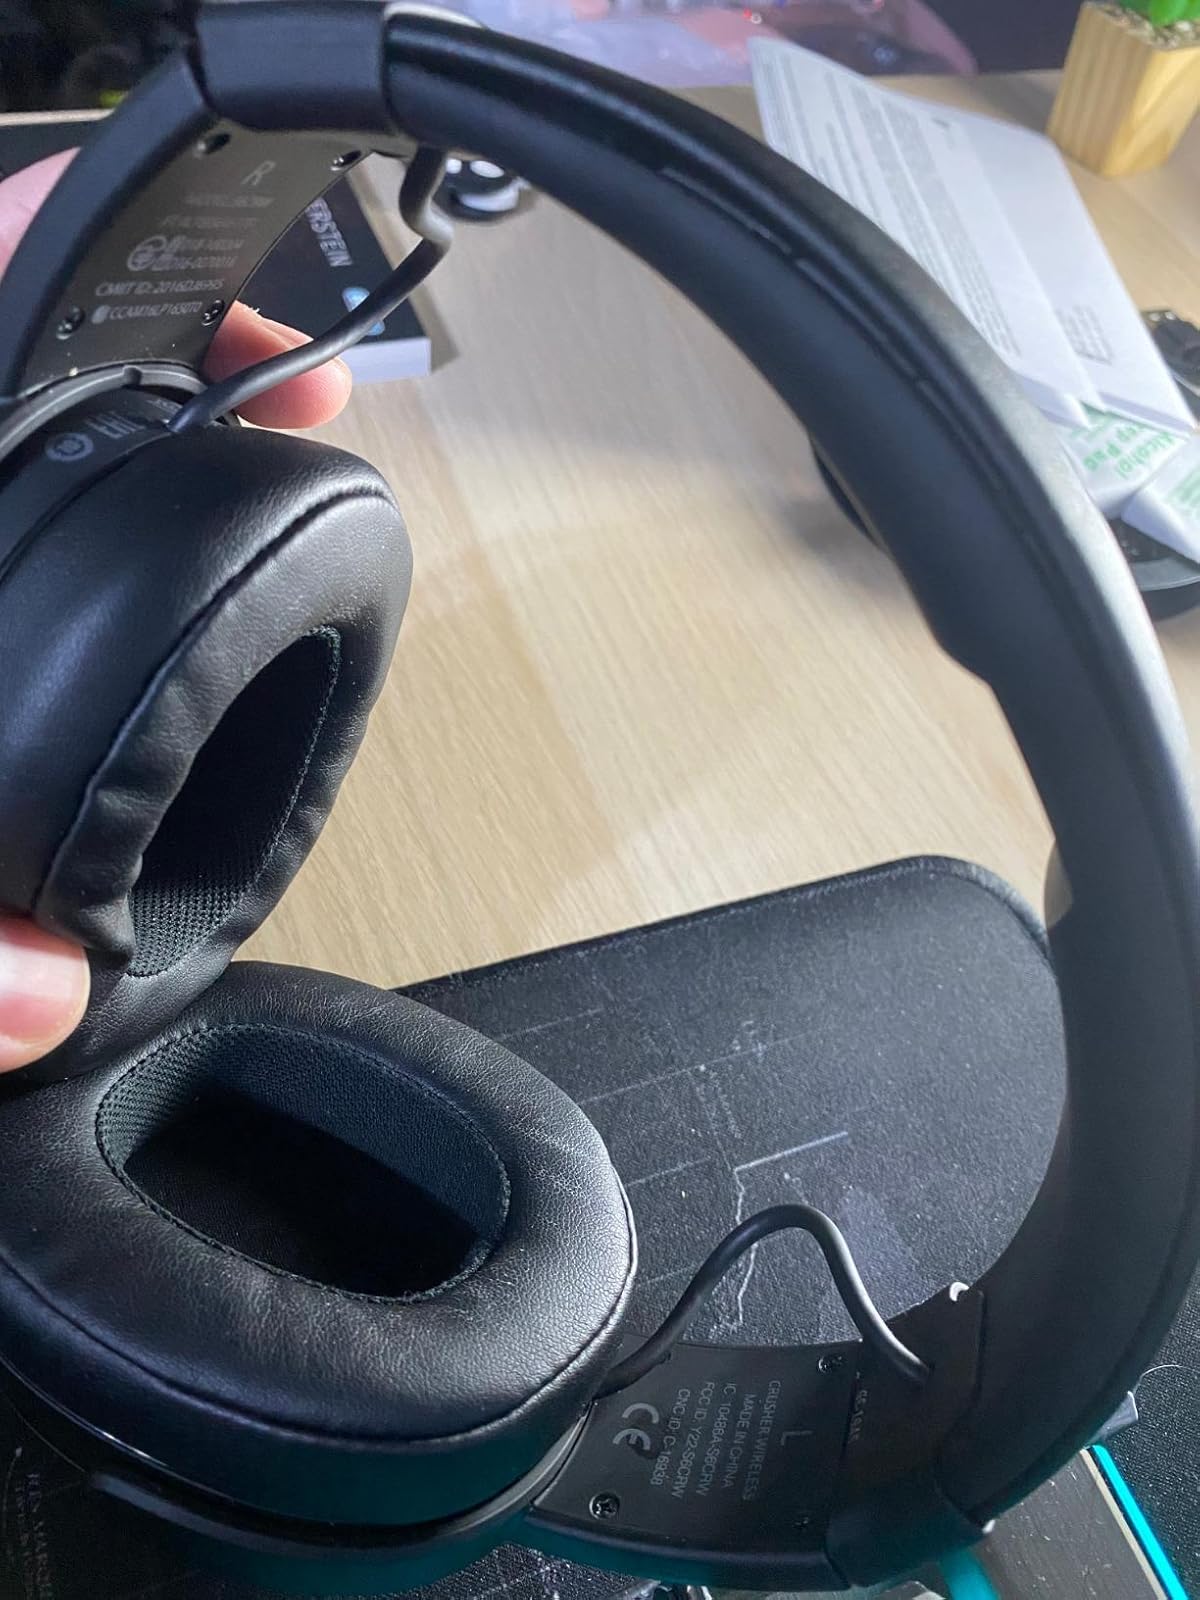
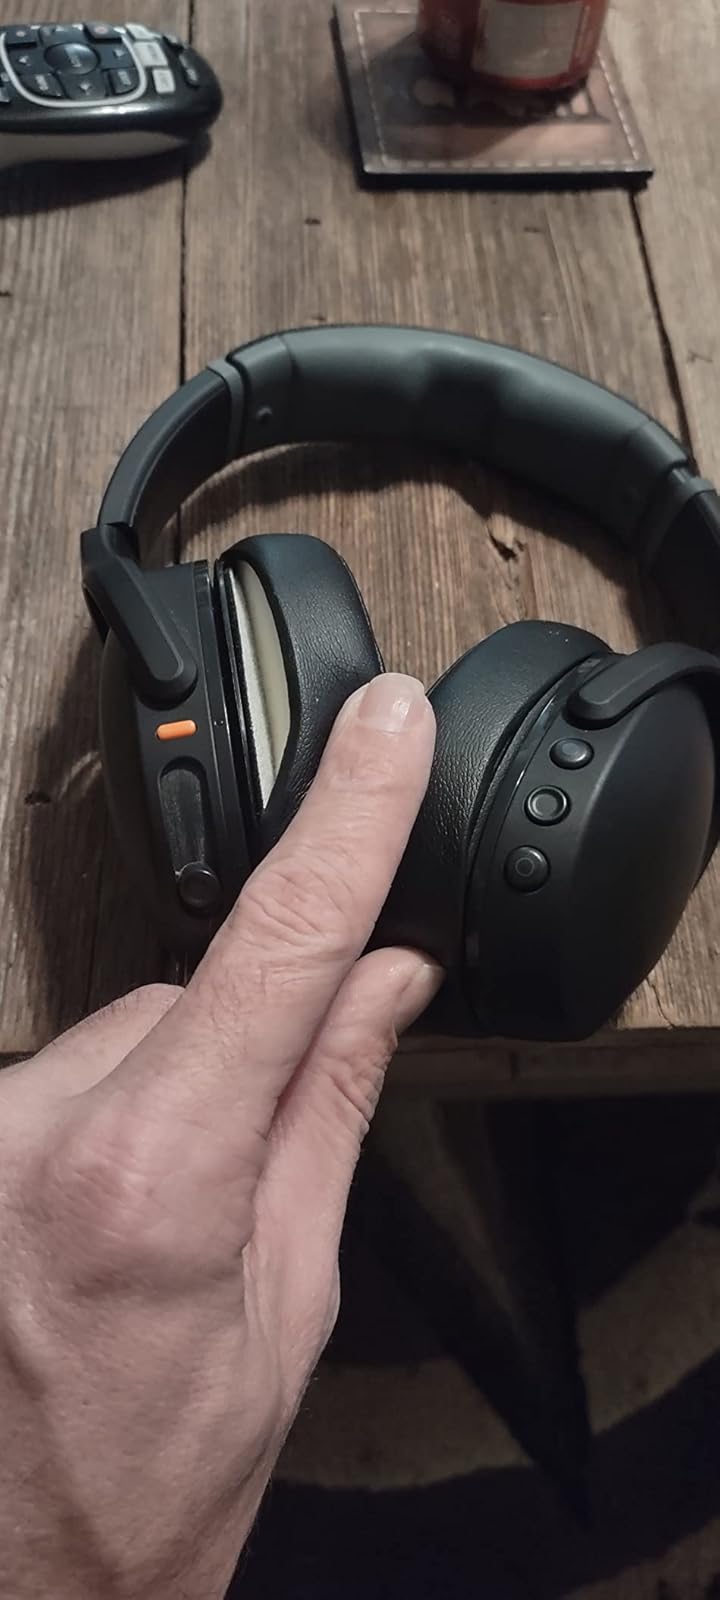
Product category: headphones
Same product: yes